St. Blaise's Well

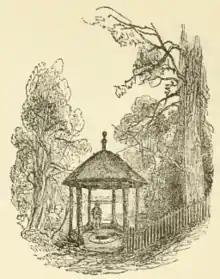
St Blaise's Well, Bromley (1827)

It appears that a spring already existed on the site when it was granted to Bishop Eardwulf by King Ethelbert II of Kent around 750 AD. A well was constructed a few hundred yards away from the source and marked with oak trees. Its chalybeate water (containing traces of iron) was reputed to have healing properties.